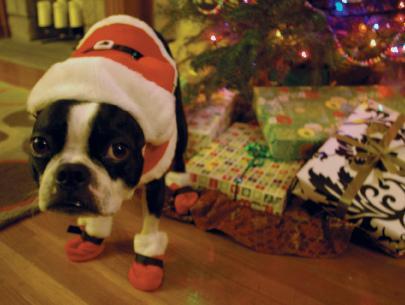
Boston_bull